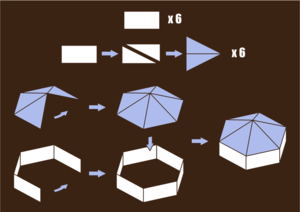
Une hexayourte est un abri autoconstruit hexagonal qui ressemble à une yourte. Elle a été inventée par Vinay Gupta pour servir d'abri d'urgence. C'est une forme géodésique simplifiée, conçue pour être construite avec des panneaux standard de 2500 x 1250 millimètres et uniquement des découpes droites.